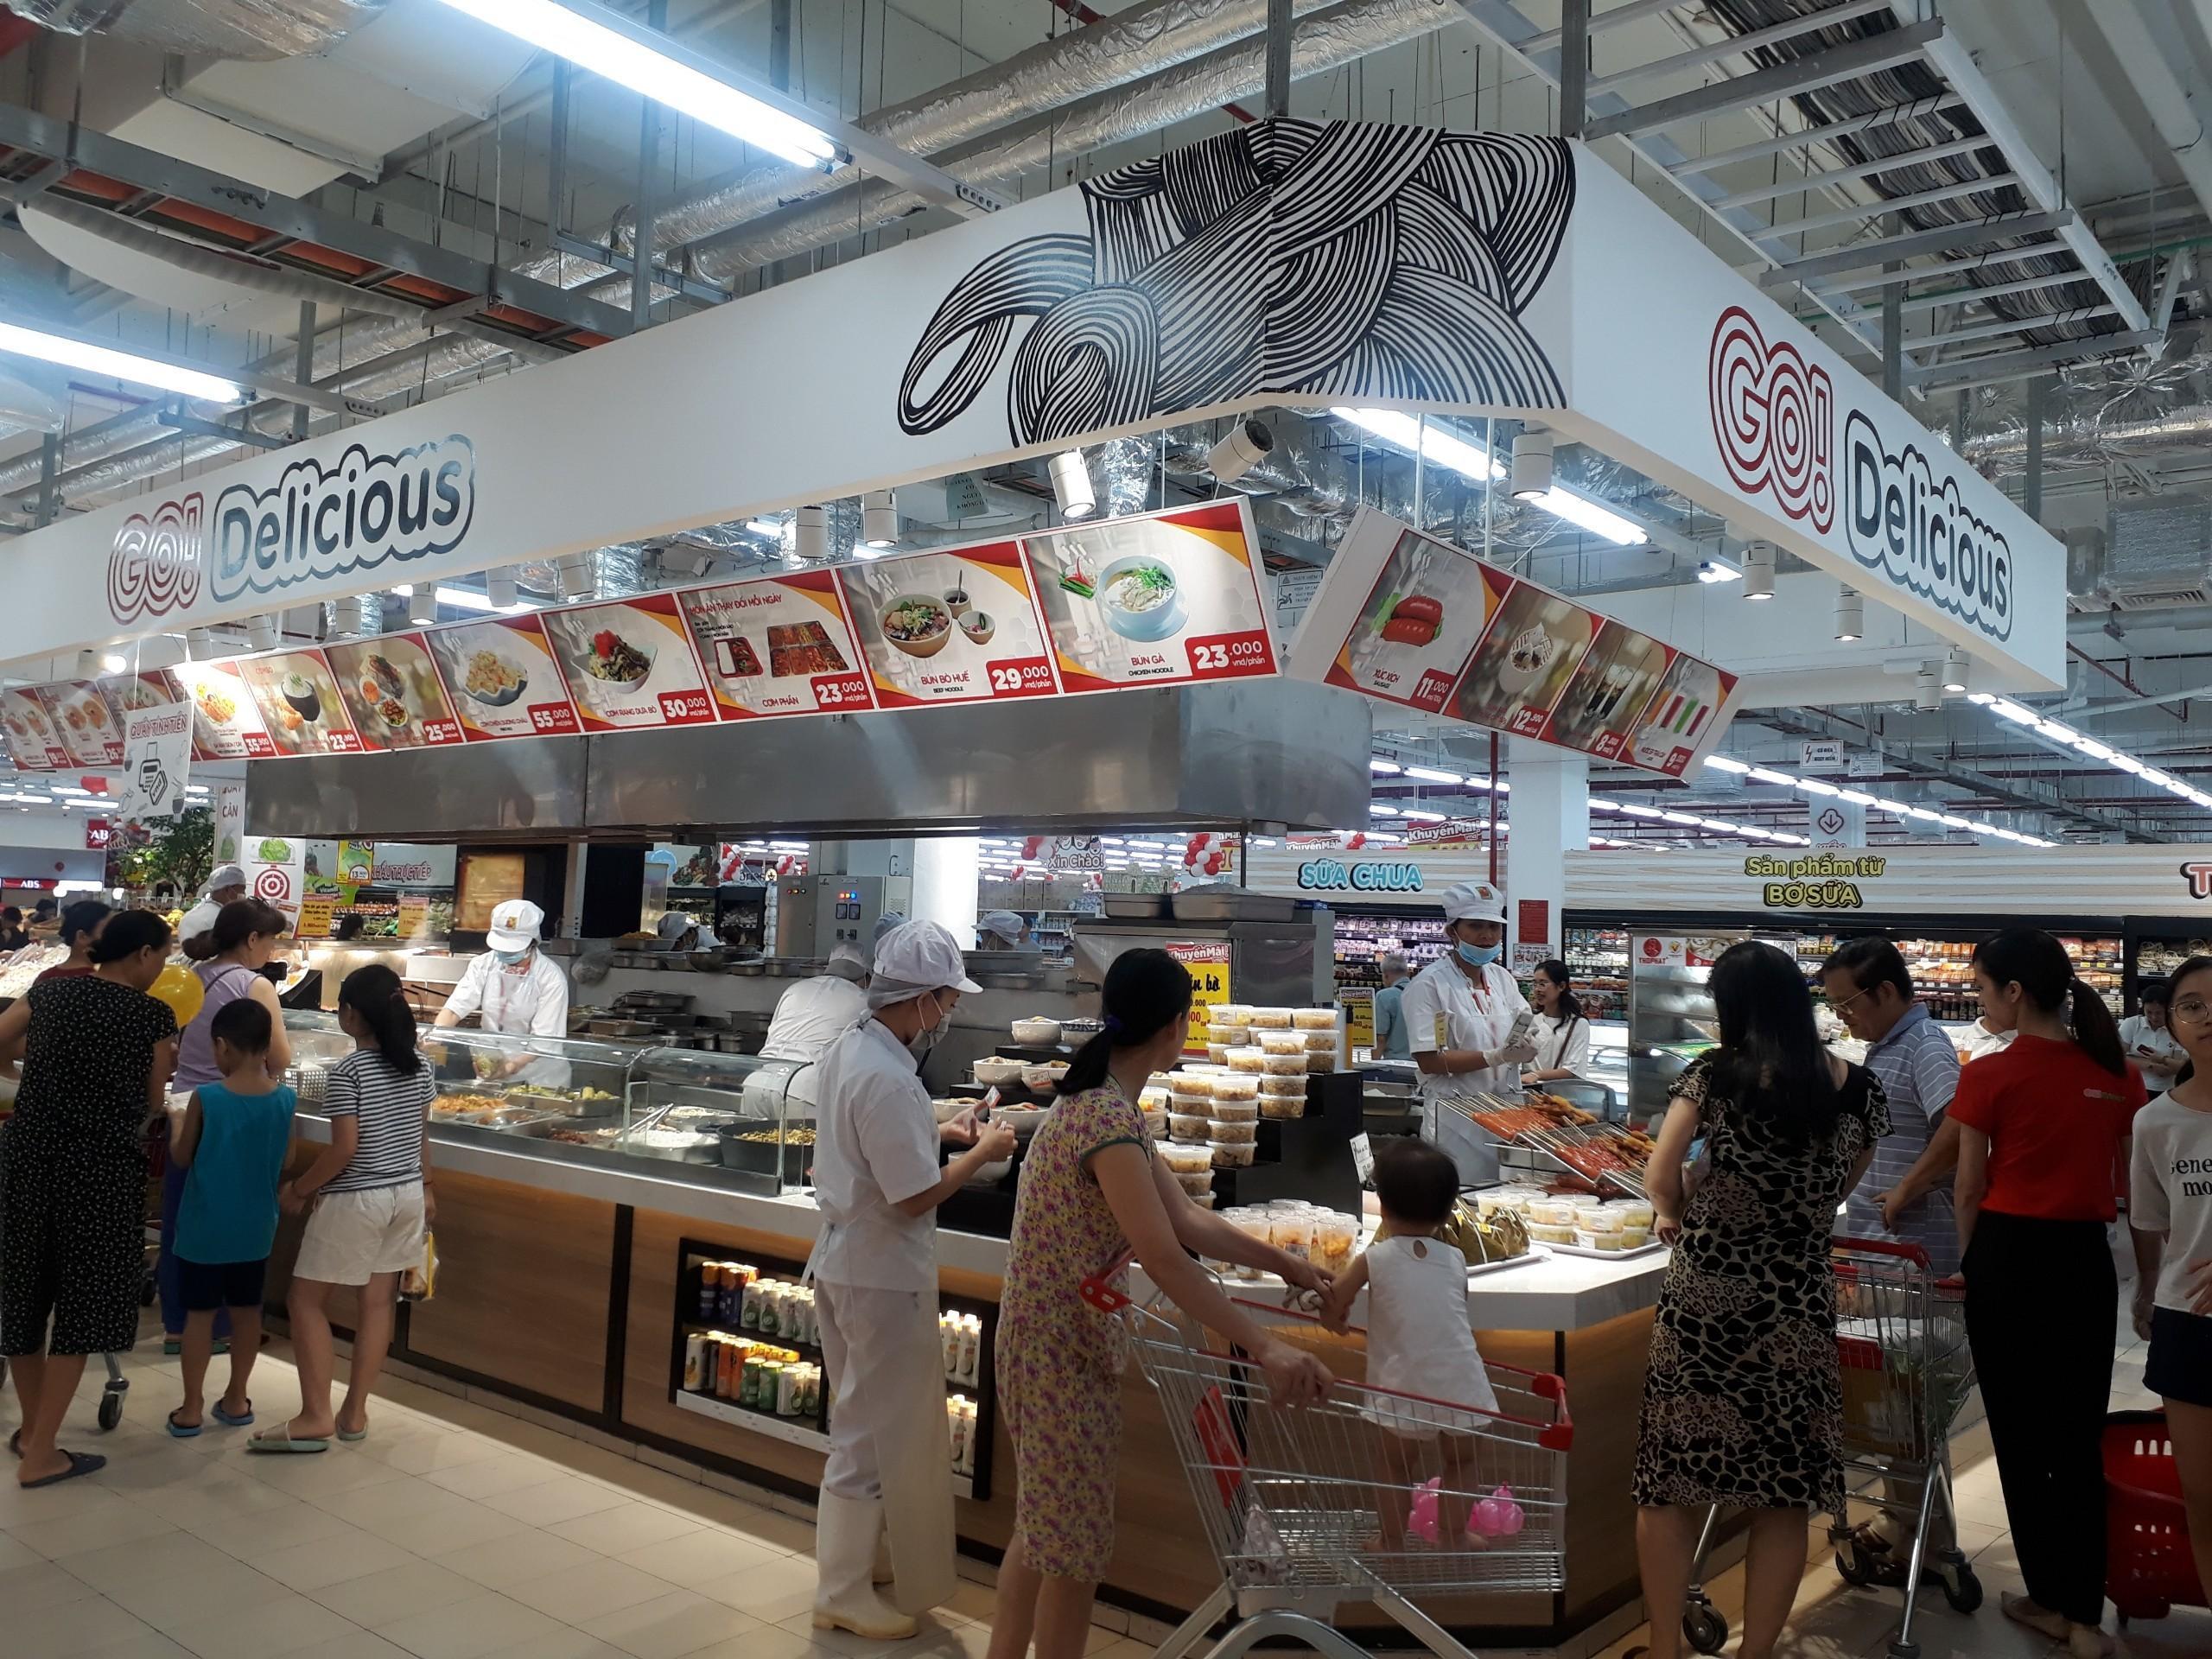
có đông người đang xuất hiện xung quanh quầy hàng đồ ăn